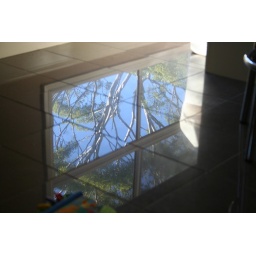
Gum tree reflection in the tiles of the holiday house floor.